Uesslingen

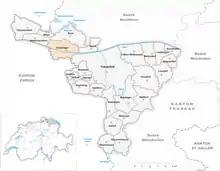
Map of the municipality

Uesslingen is a village and former municipality in the canton of Thurgau, Switzerland. In 1995, the municipality was merged with the neighboring municipality Buch bei Frauenfeld to form a new and larger municipality Uesslingen-Buch.